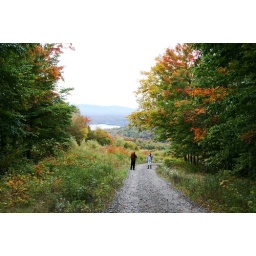
I went to visit Jared over the weekend and we went hiking. All of the colorful trees were so beautiful.